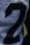
Number: 2